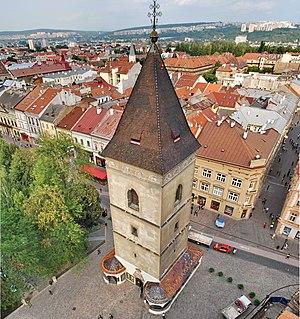
La tour Saint Urbain à Košice en Slovaquie a été bâtie au tournant des XIVᵉ siècle et XVᵉ siècle en tant que clocher de la cathédrale Sainte-Élisabeth dans un style gothique. L'allure Renaissance ne viendra que par la suite en 1628 grâce à l'architecte de Prešov, Martin Lindtner.